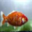
Label: aquarium_fish